Squannit (moon)

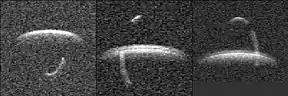
(66391) Moshup and Squannit.

The observations so far indicate an irregularly shaped, elongated body; the most accurate diameter determination (geometric mean) is 451 ± 27 meters. Regarding the exact dimensions, the most accurate value is 0.571 × 0.463 × 0.349 m. The discovery of the moon had no significant impact on the size determination of the parent asteroid, According to current estimates, this has a size of about 1.3 km. Squannit has about a third of the diameter of Moshup, Therefore, its density of 2.8 g/cm is assumed to be much higher than that of Moshup, which is presumably a so-called rubble pile. Accordingly, Squannit should be more compact than the parent asteroid. Both bodies are believed to have been formed by a collision of a protoasteroid with another asteroid. The differences in composition could be due to the phenomenon of libration.